Ḫattušili I

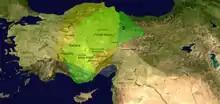
A map of the Hittite Old Kingdom

Hattusili I ("Ḫattušili" I) was a king of the Hittite Old Kingdom. He reigned ca. 1650–1620 BC (middle chronology), or ca. 1640–1610 BC (low middle chronology).